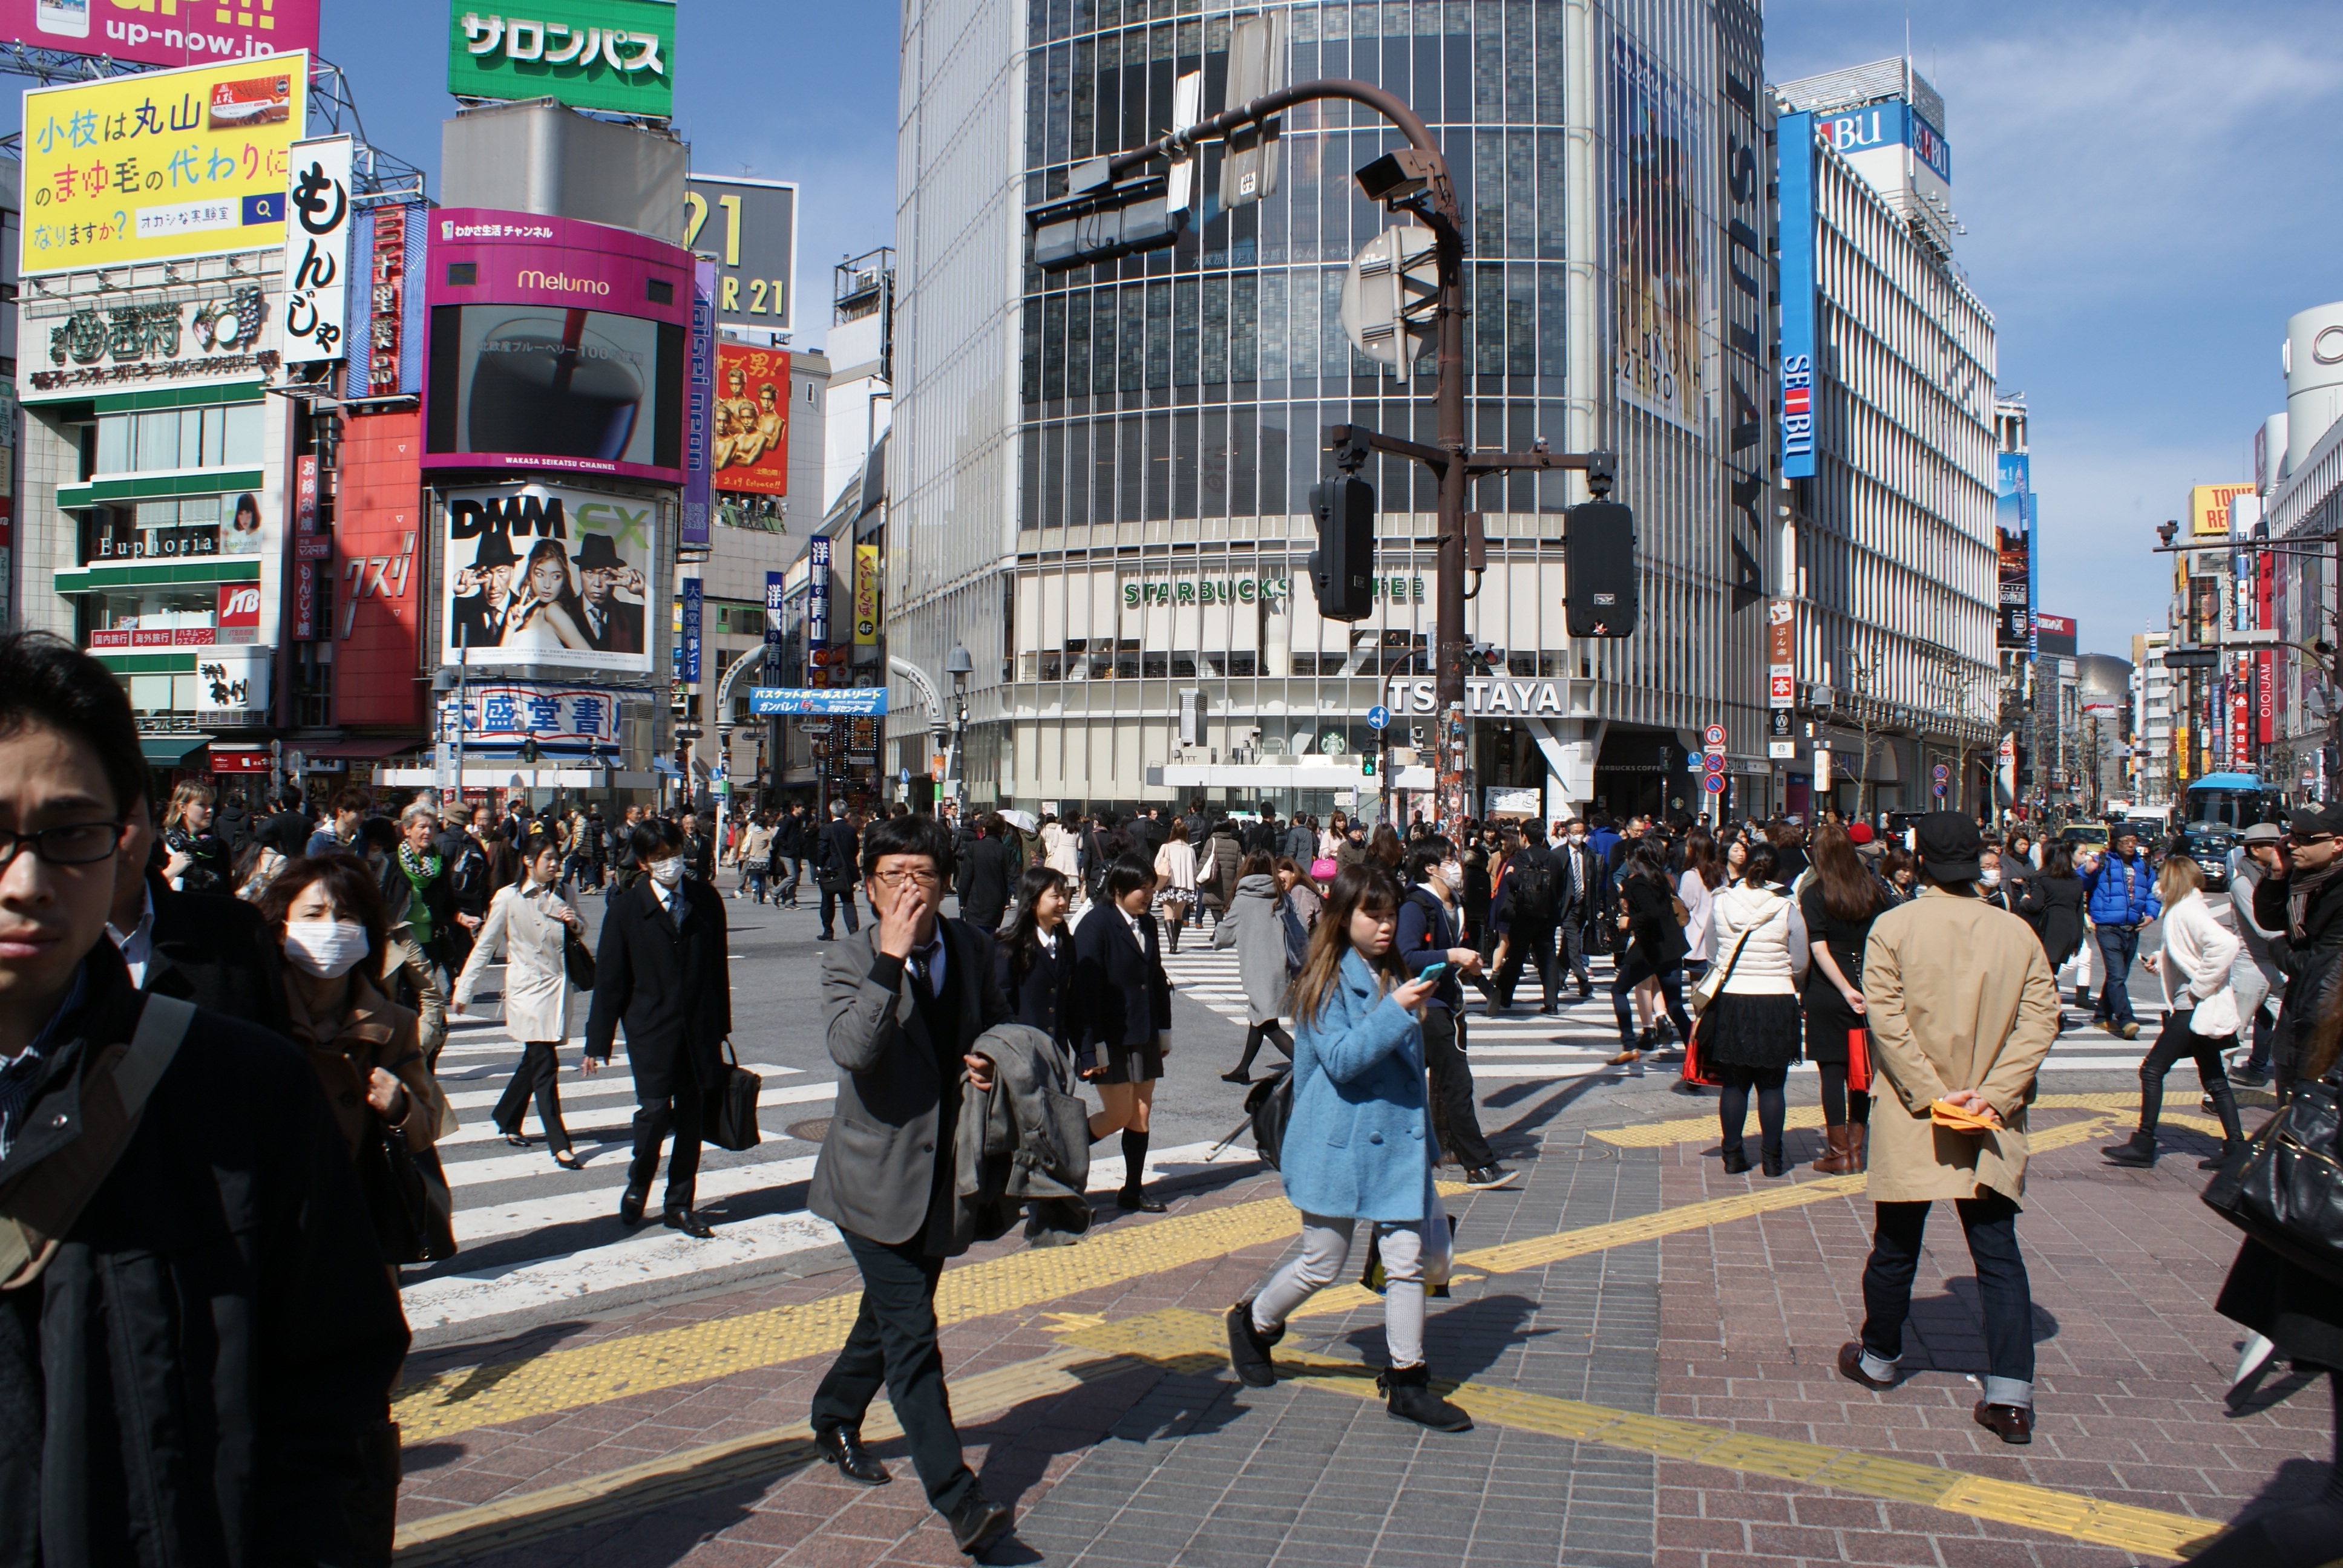
pedestrian, architecture, road, traffic, street, city, skyscraper, crowd, downtown, asia, japan, public transport, tokyo, advertisement, infrastructure, shibuya, zebra crossing, demonstration, protest, junction, road network, traffic lights, pedestrian crossing, protection path